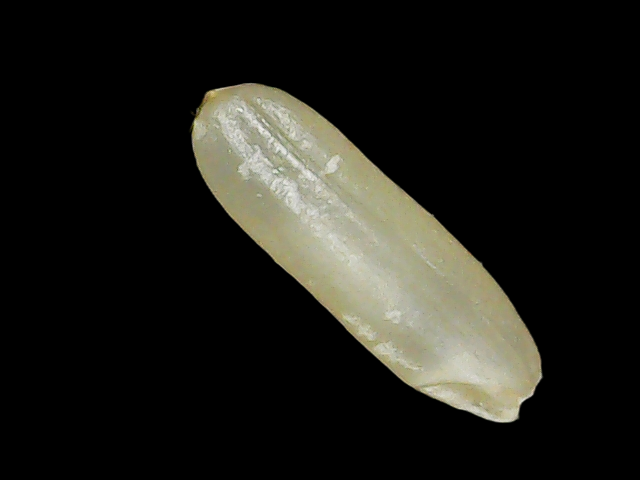
Rice variety: Binadhan21